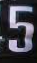
Number: 5